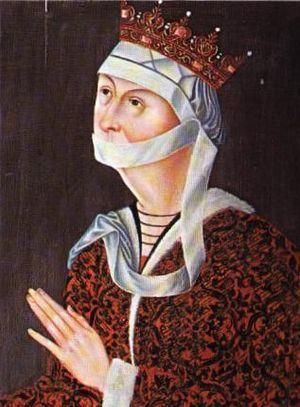
Cette page dresse une liste de personnalités nées au cours de l'année 1430 :